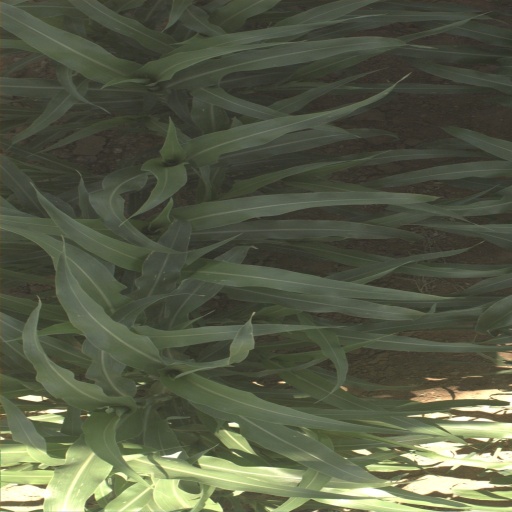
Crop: sorghum